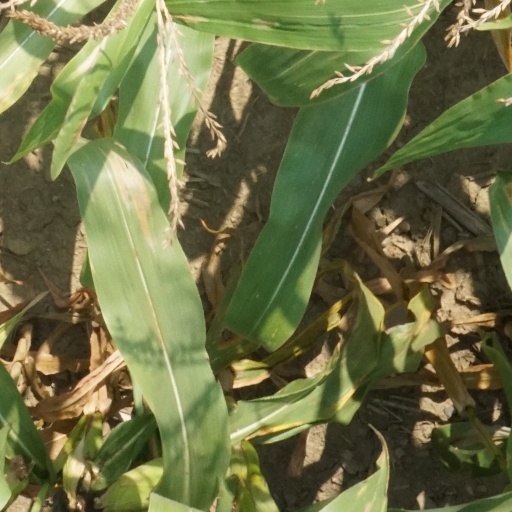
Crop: maize; corn